Protestation Returns of 1641–1642

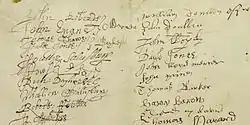
Page from the Protestation Returns

The Protestation Returns of 1641–1642 are lists of English males over the age of 18 who took, or did not take, an oath of allegiance "to live and die for the true Protestant religion, the liberties and rights of subjects and the privilege of Parliaments." These lists were usually compiled by parish, or township, within hundred, or wapentake. They are of importance to local historians for estimating populations, to genealogists trying to find an ancestor immediately before the English Civil War and for scholars interested in surname distributions.